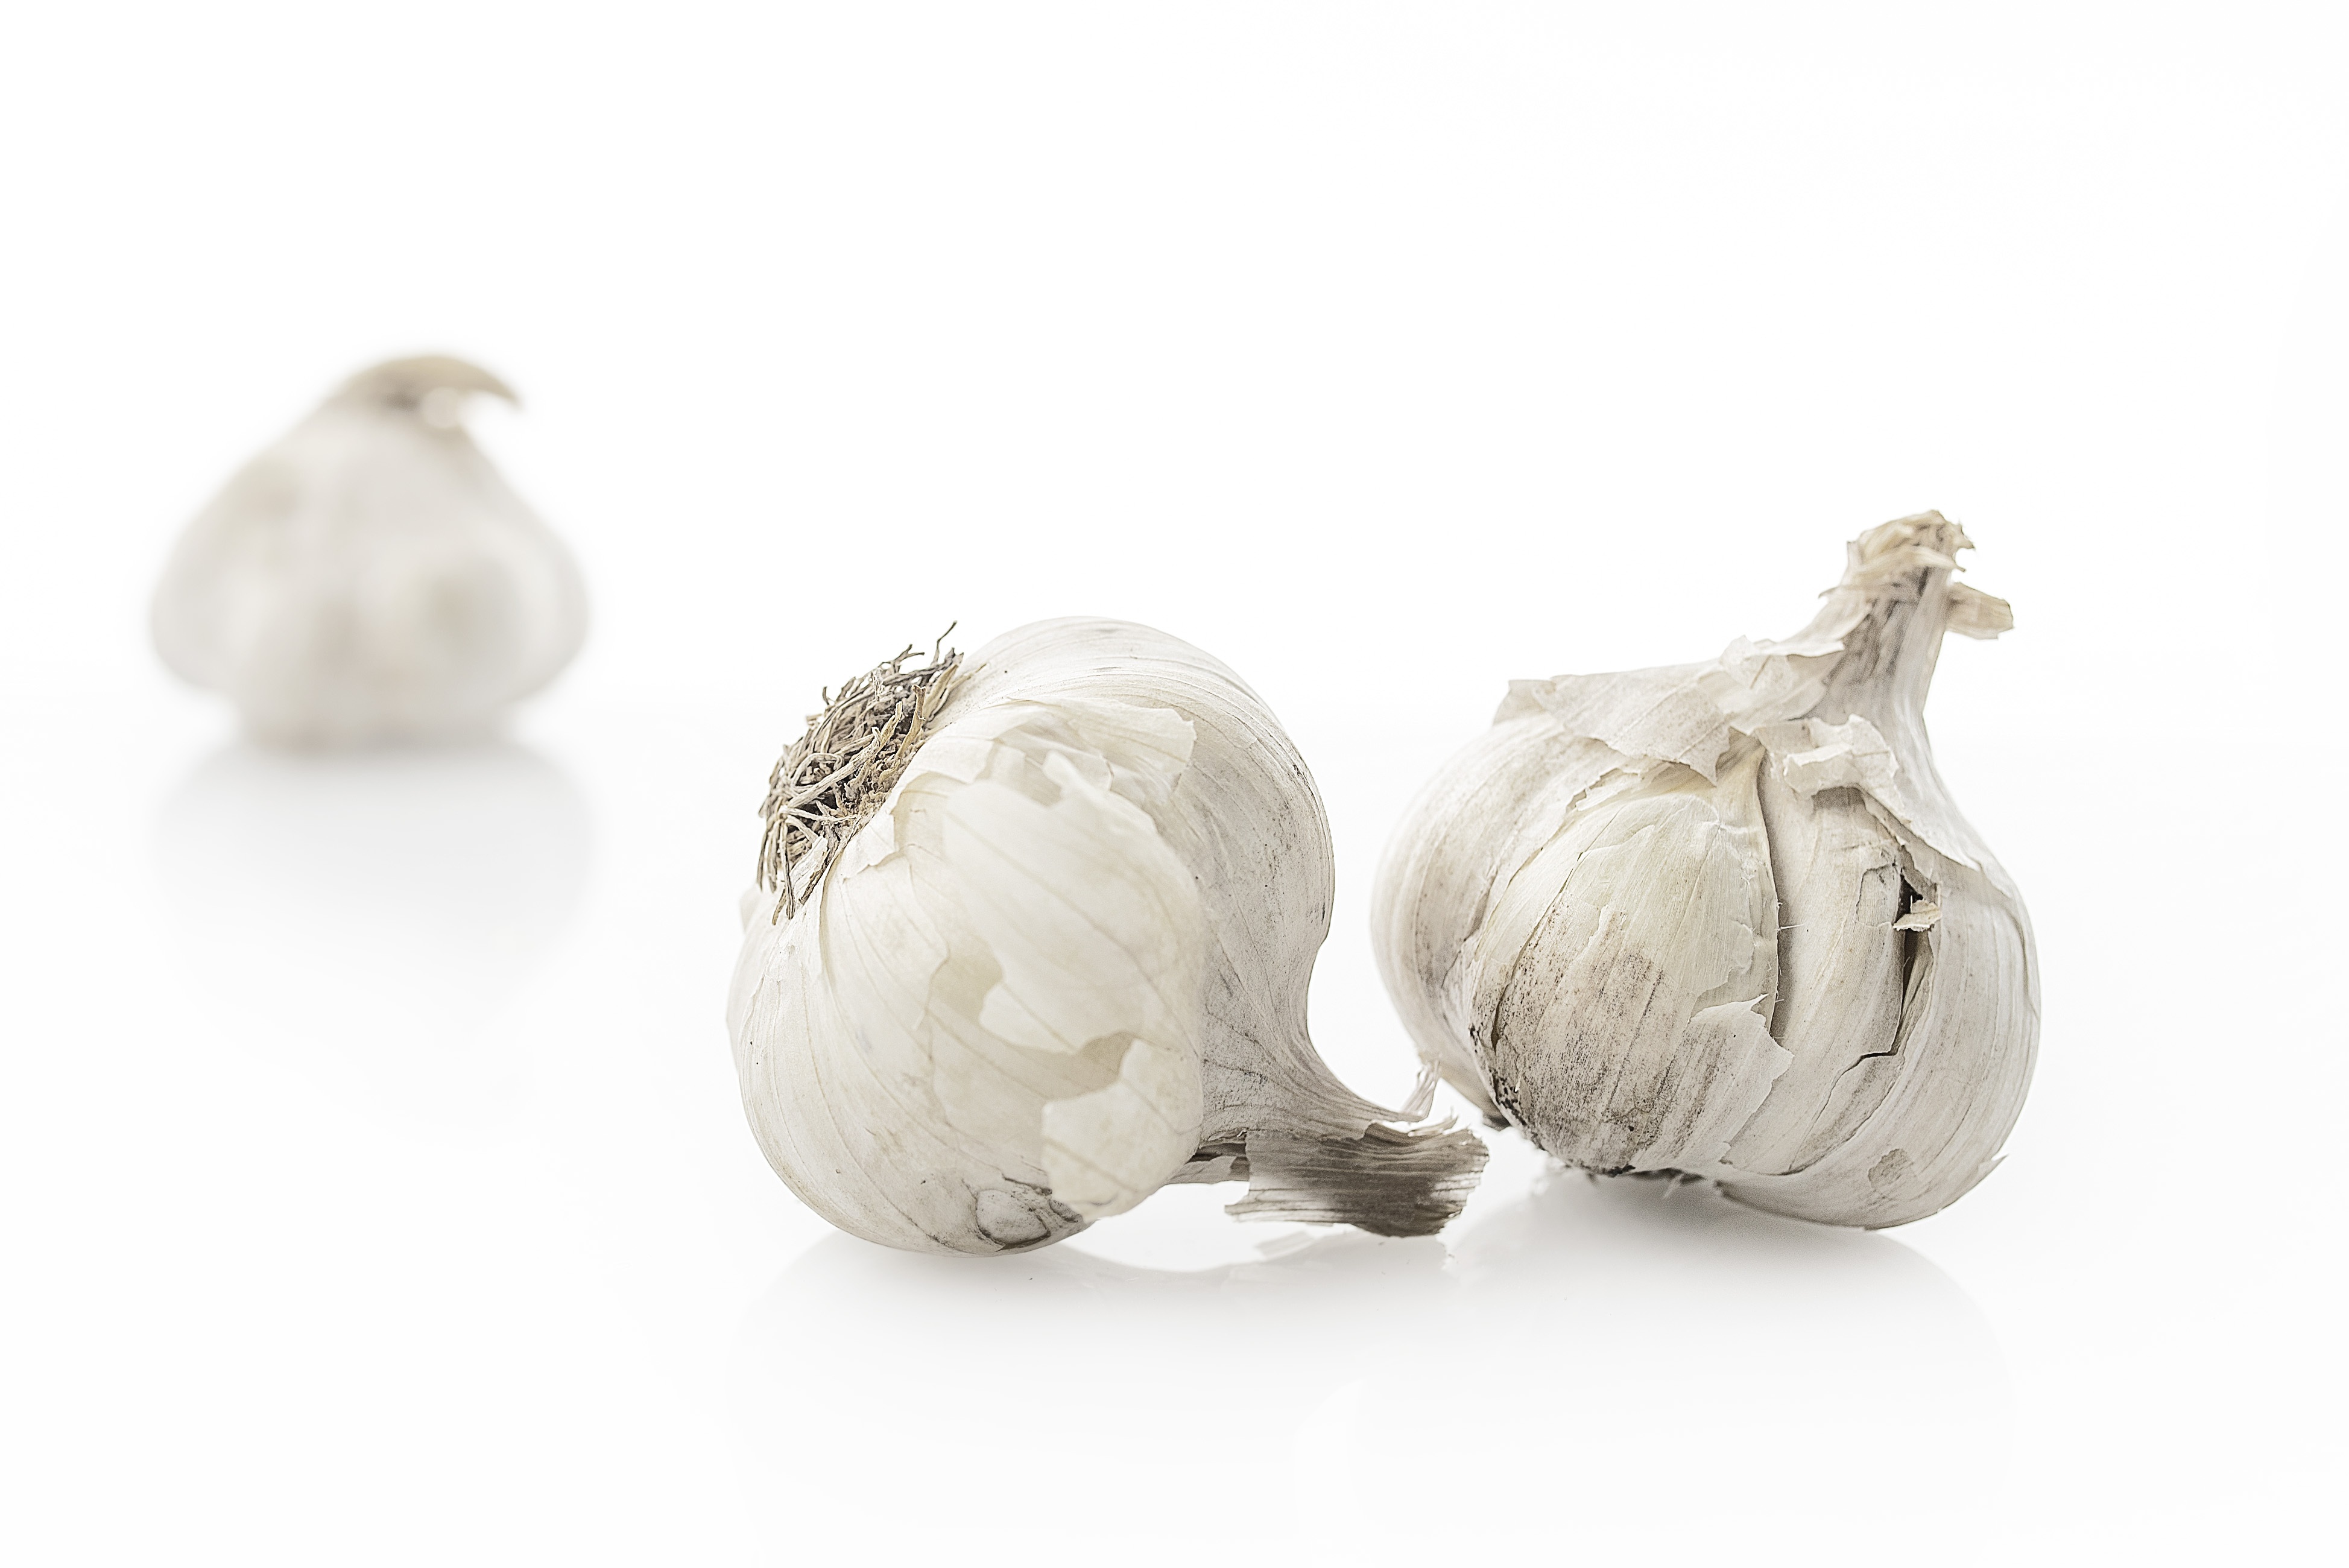
white, vase, food, garlic, produce, vegetable, ceramic, healthy, material, jewellery, nutrition, vegetables, figurine, substantial, flowering plant, land plant